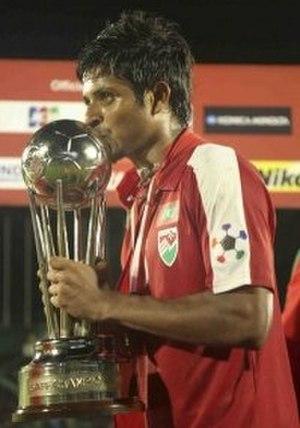
Ibrahim Fazeel, né le 9 octobre 1980 à Malé aux Maldives, est un footballeur international maldivien.